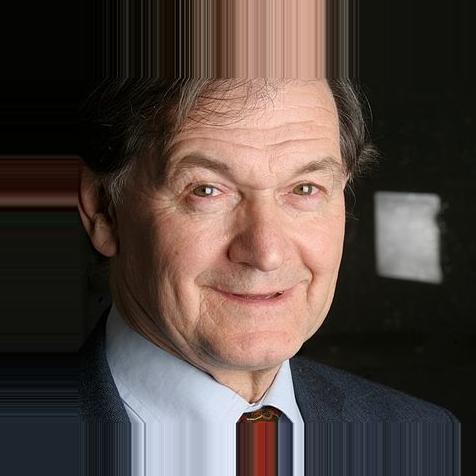
Age: 73